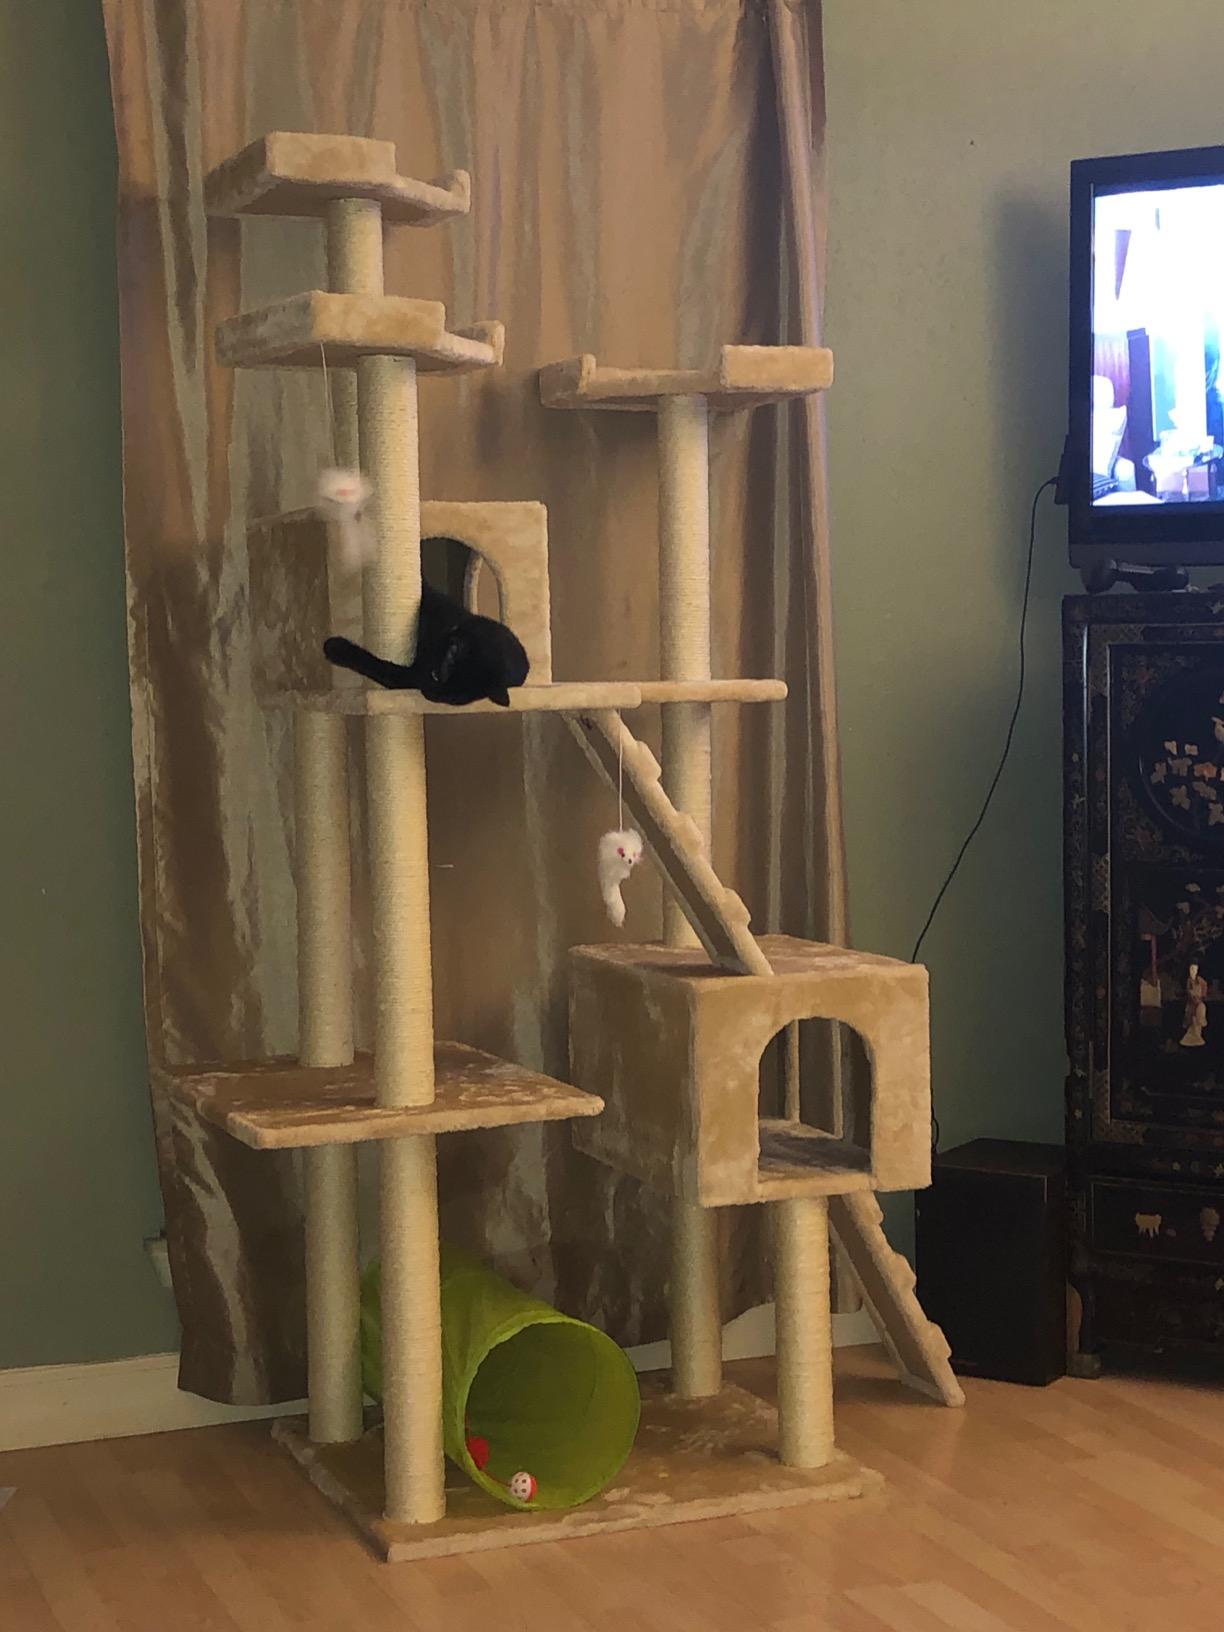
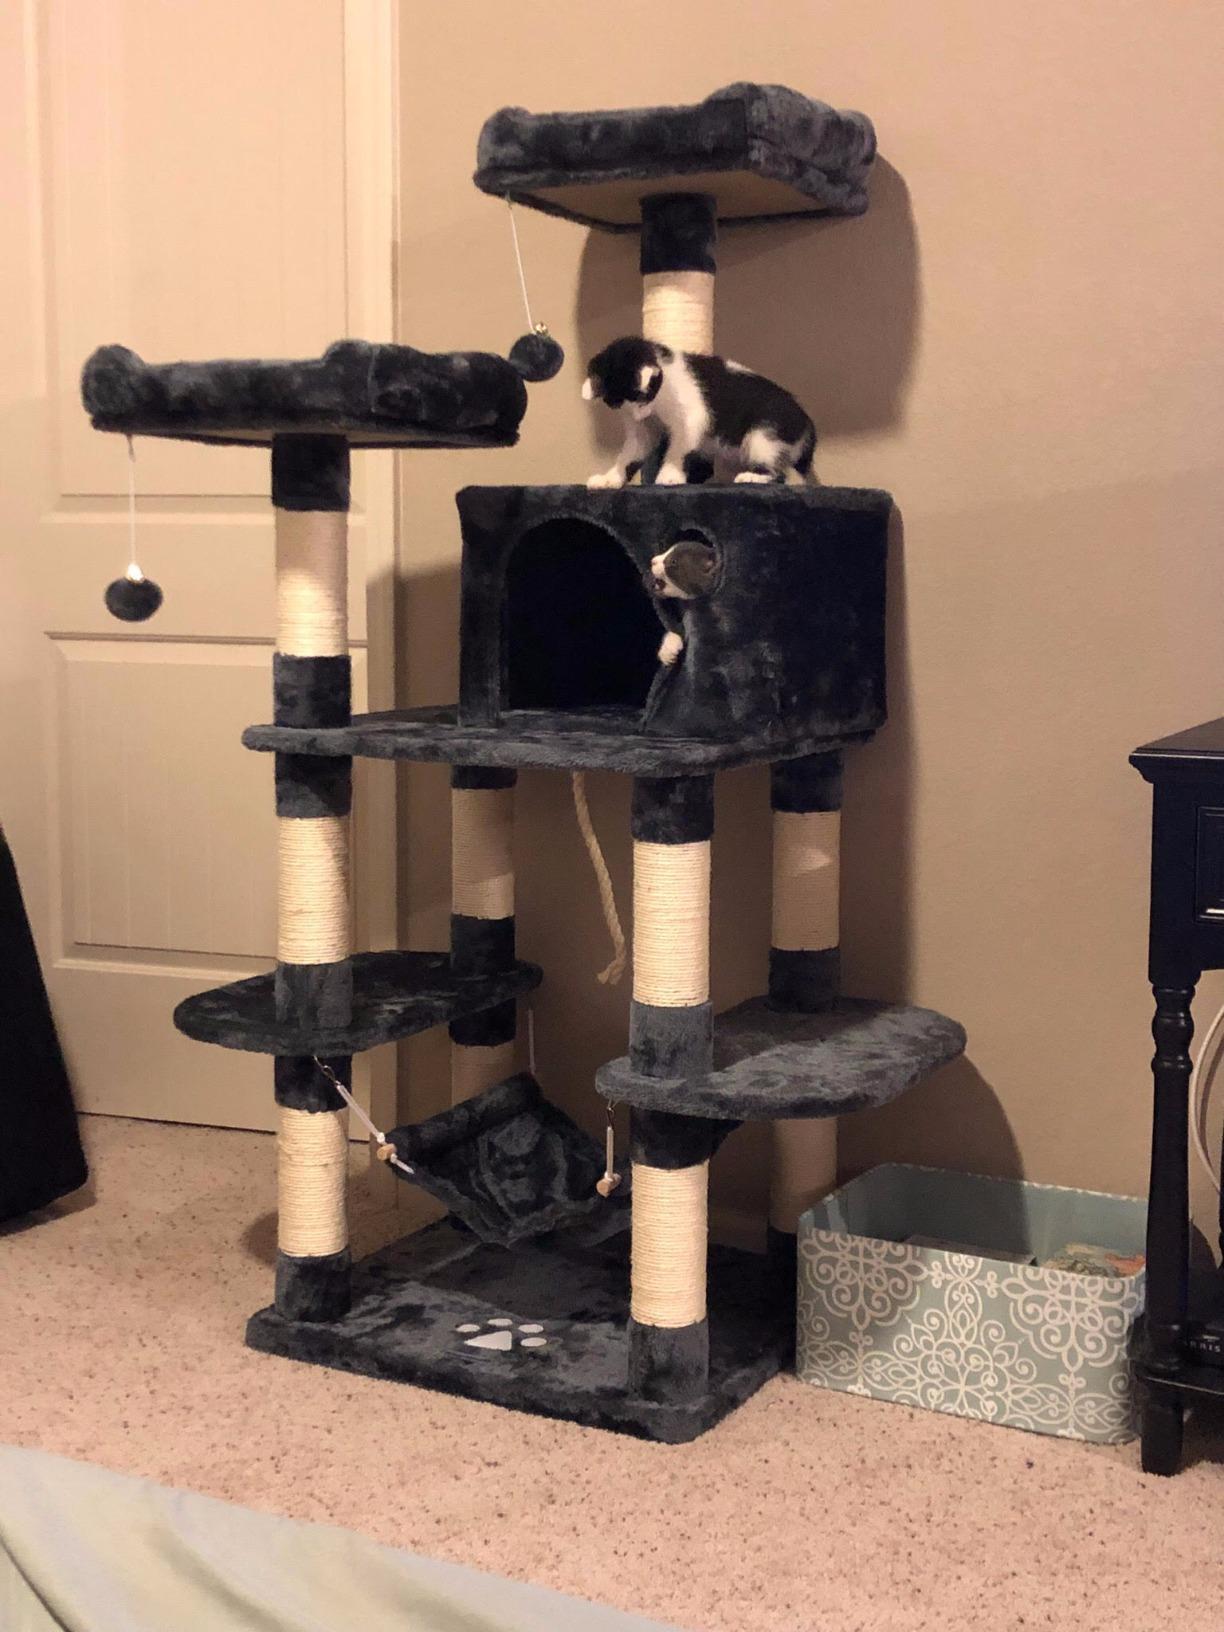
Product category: items_cat tree
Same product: no